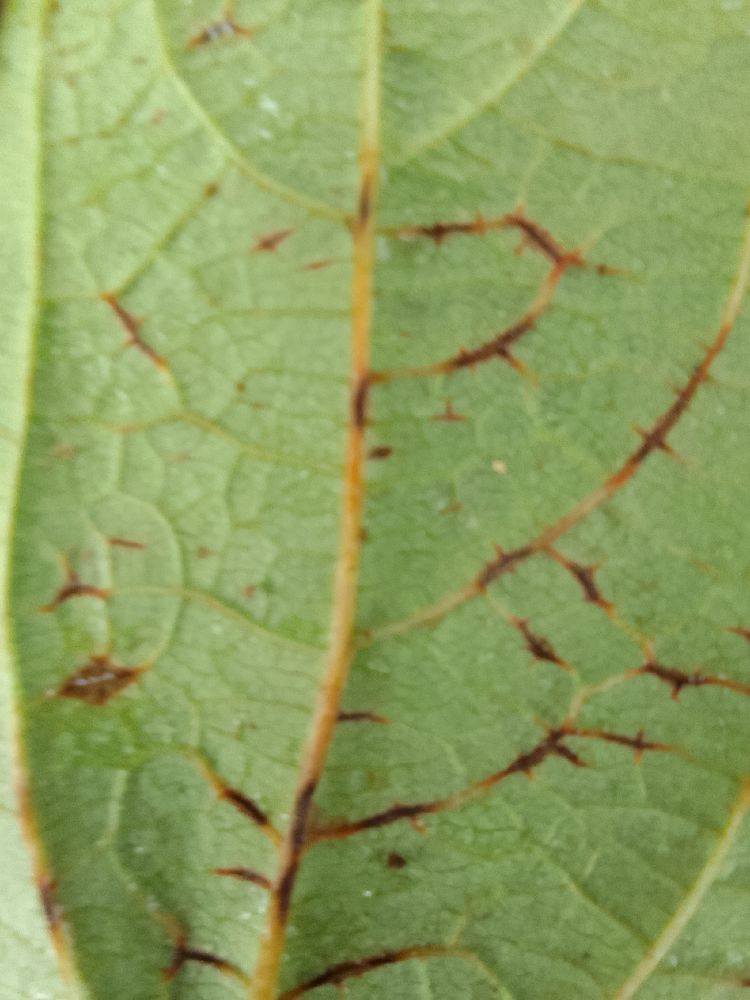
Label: anthracnose